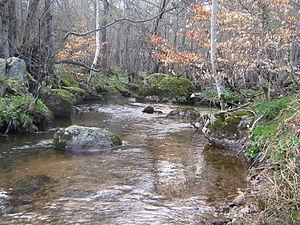
Le Piou aux alentours du Mas de Muret
Cette liste non exhaustive recense les rivières de France, par ordre alphabétique. Elle ne recense pas les fleuves, qui font l'objet d'une liste séparée, ni les ruisseaux.